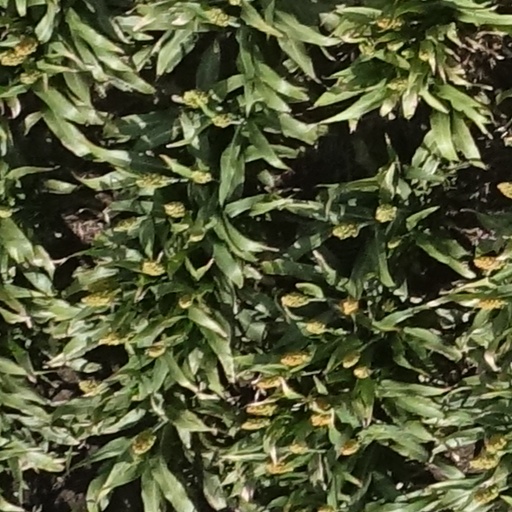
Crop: sorghum